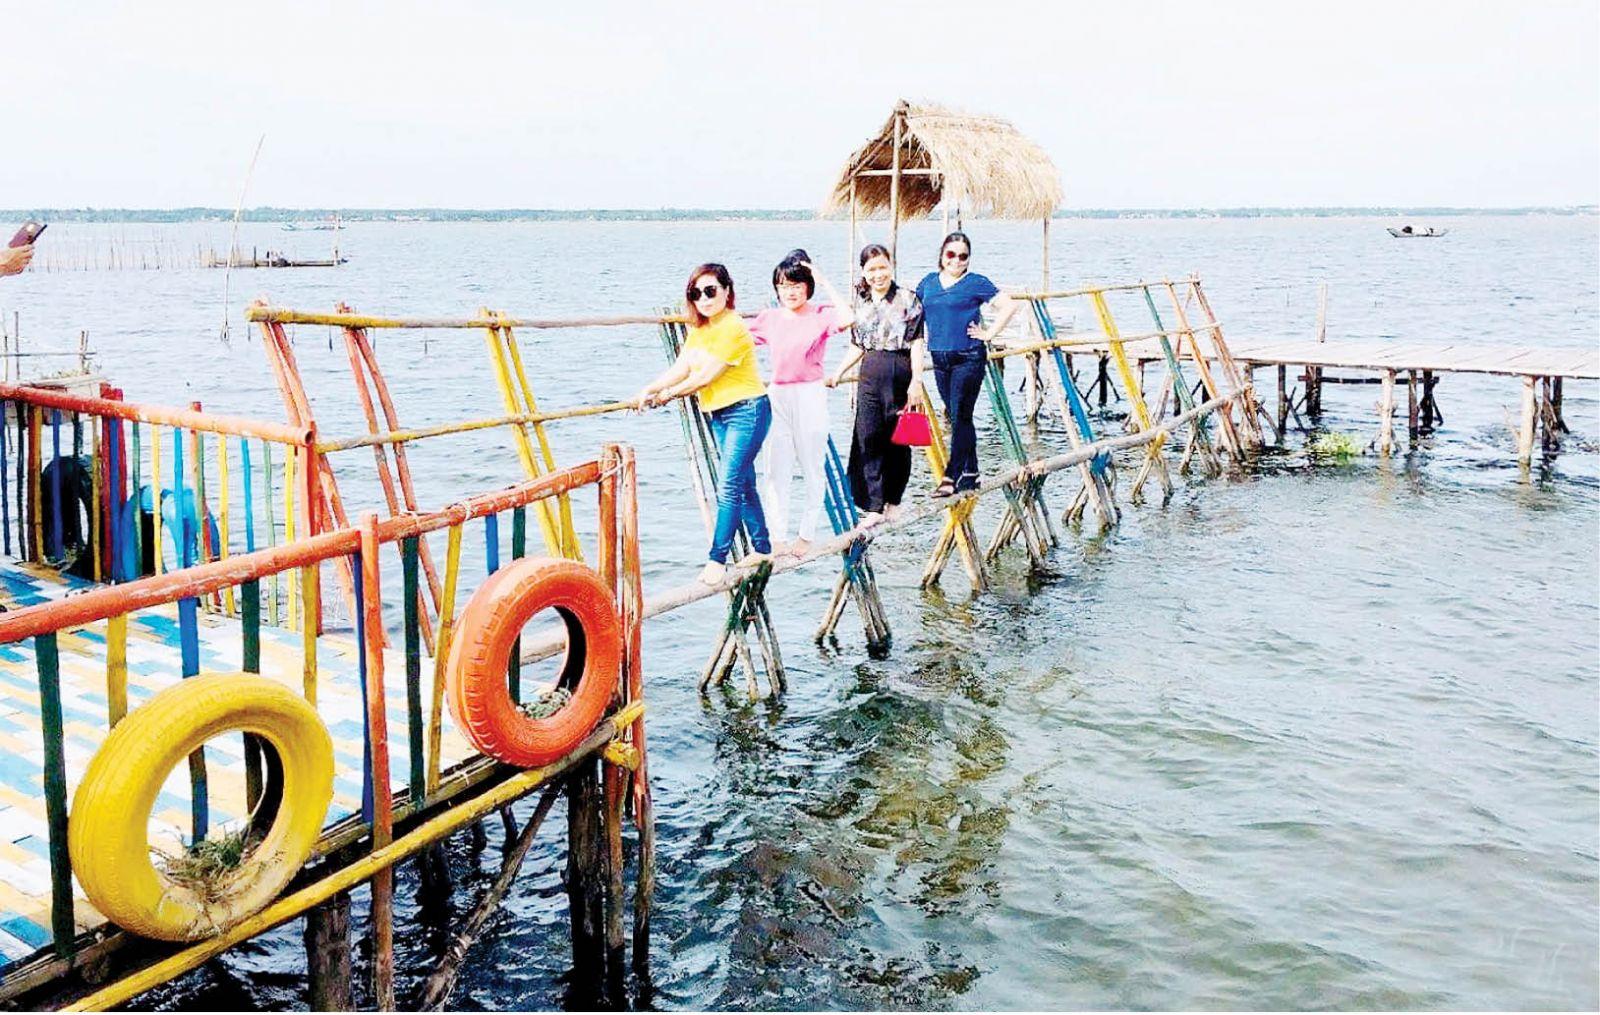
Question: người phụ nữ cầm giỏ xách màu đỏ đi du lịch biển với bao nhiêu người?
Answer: ba người